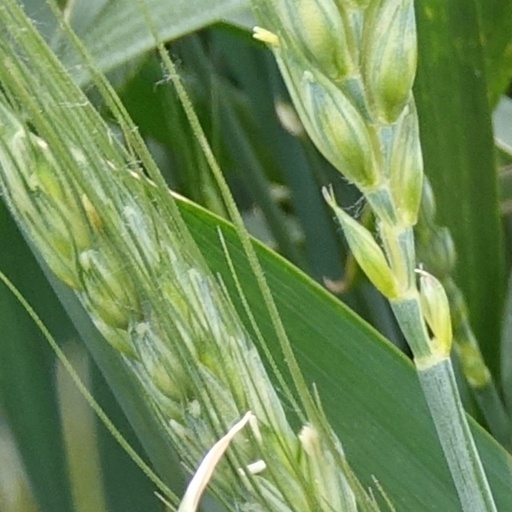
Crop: wheat